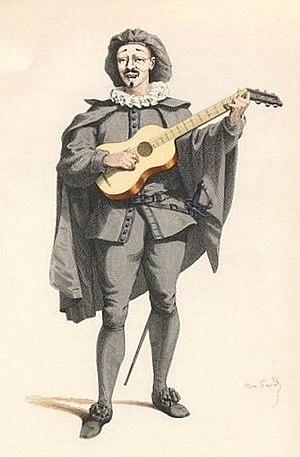
La commedia dell'arte [komˈmɛːdja delˈlarte] est un genre de théâtre populaire italien, né au XVIᵉ siècle, où des acteurs masqués improvisent des comédies marquées par la naïveté, la ruse et l'ingéniosité. Ce genre est apparu avec les premières troupes de comédie avec masques, en 1528.
Scaramouche est un personnage-type de la commedia dell'arte, dont le nom signifie « petit batailleur », qui a son équivalent dans d'autres cultures européennes.